The Big Melt

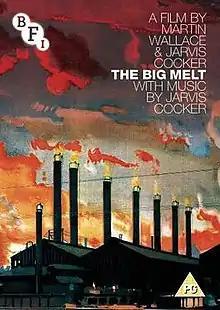
DVD cover

The Big Melt is a documentary film about the Sheffield steel industry which combines archive footage with a live soundtrack. It was produced by Heather Croall and Mark Atkin and Martin Rosenbaum and directed by Jarvis Cocker and Martin Wallace for the 20th annual Sheffield Doc/Fest in 2013, to celebrate the centenary of the steel industry. The film was made using footage from the BFI National Archive.